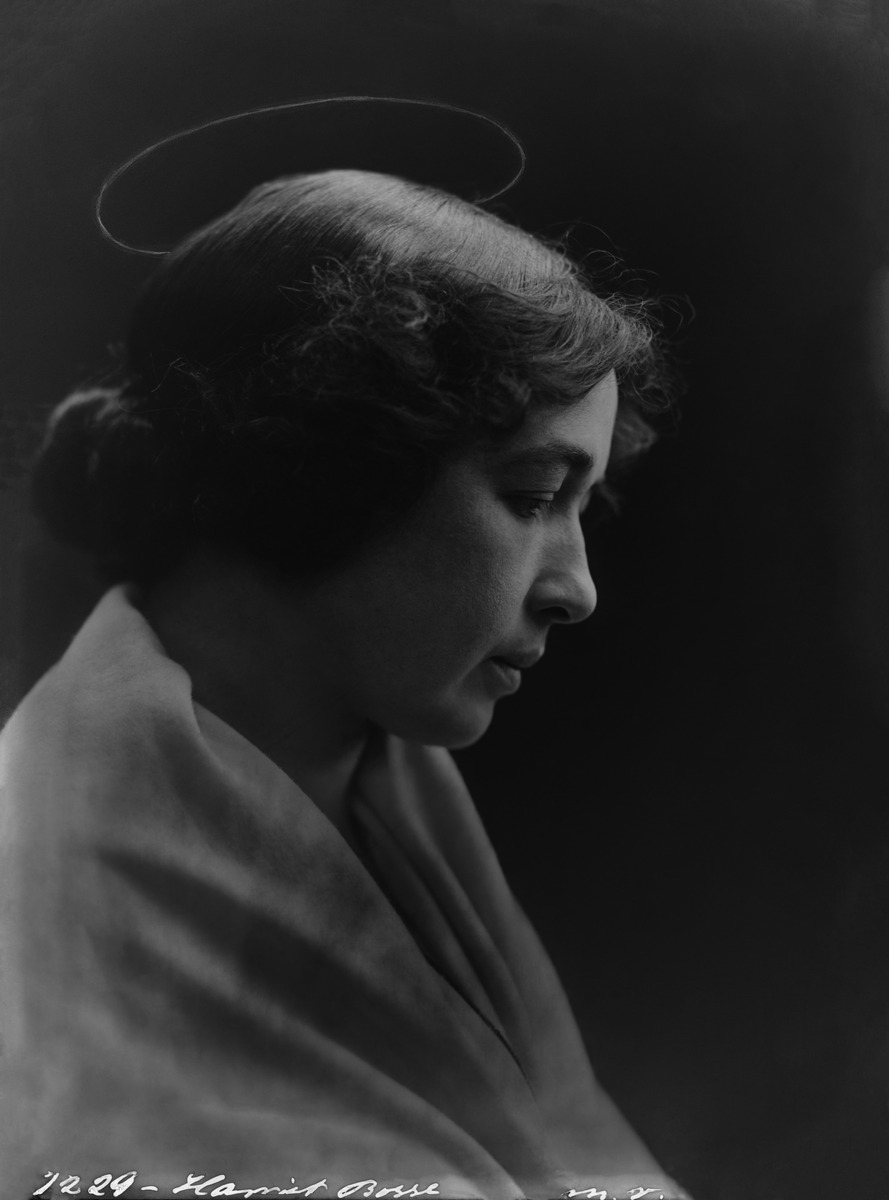
Norjalais-ruotsalainen näyttelijä Harriet Bosse (1878-1961)
sisällön kuvaus: Norjalais-ruotsalainen näyttelijä Harriet Bosse (1878-1961). Kirjailija August Strindbergin puoliso 1901-1904. mustavalkoinen
Kuvaaja: Nyblin, Daniel, valokuvaaja
Ajankohta: kuvausaika 1910-luku
Aiheet: Bosse, Harriet, näyttelijät, näyttämötaiteilijat, kampaukset